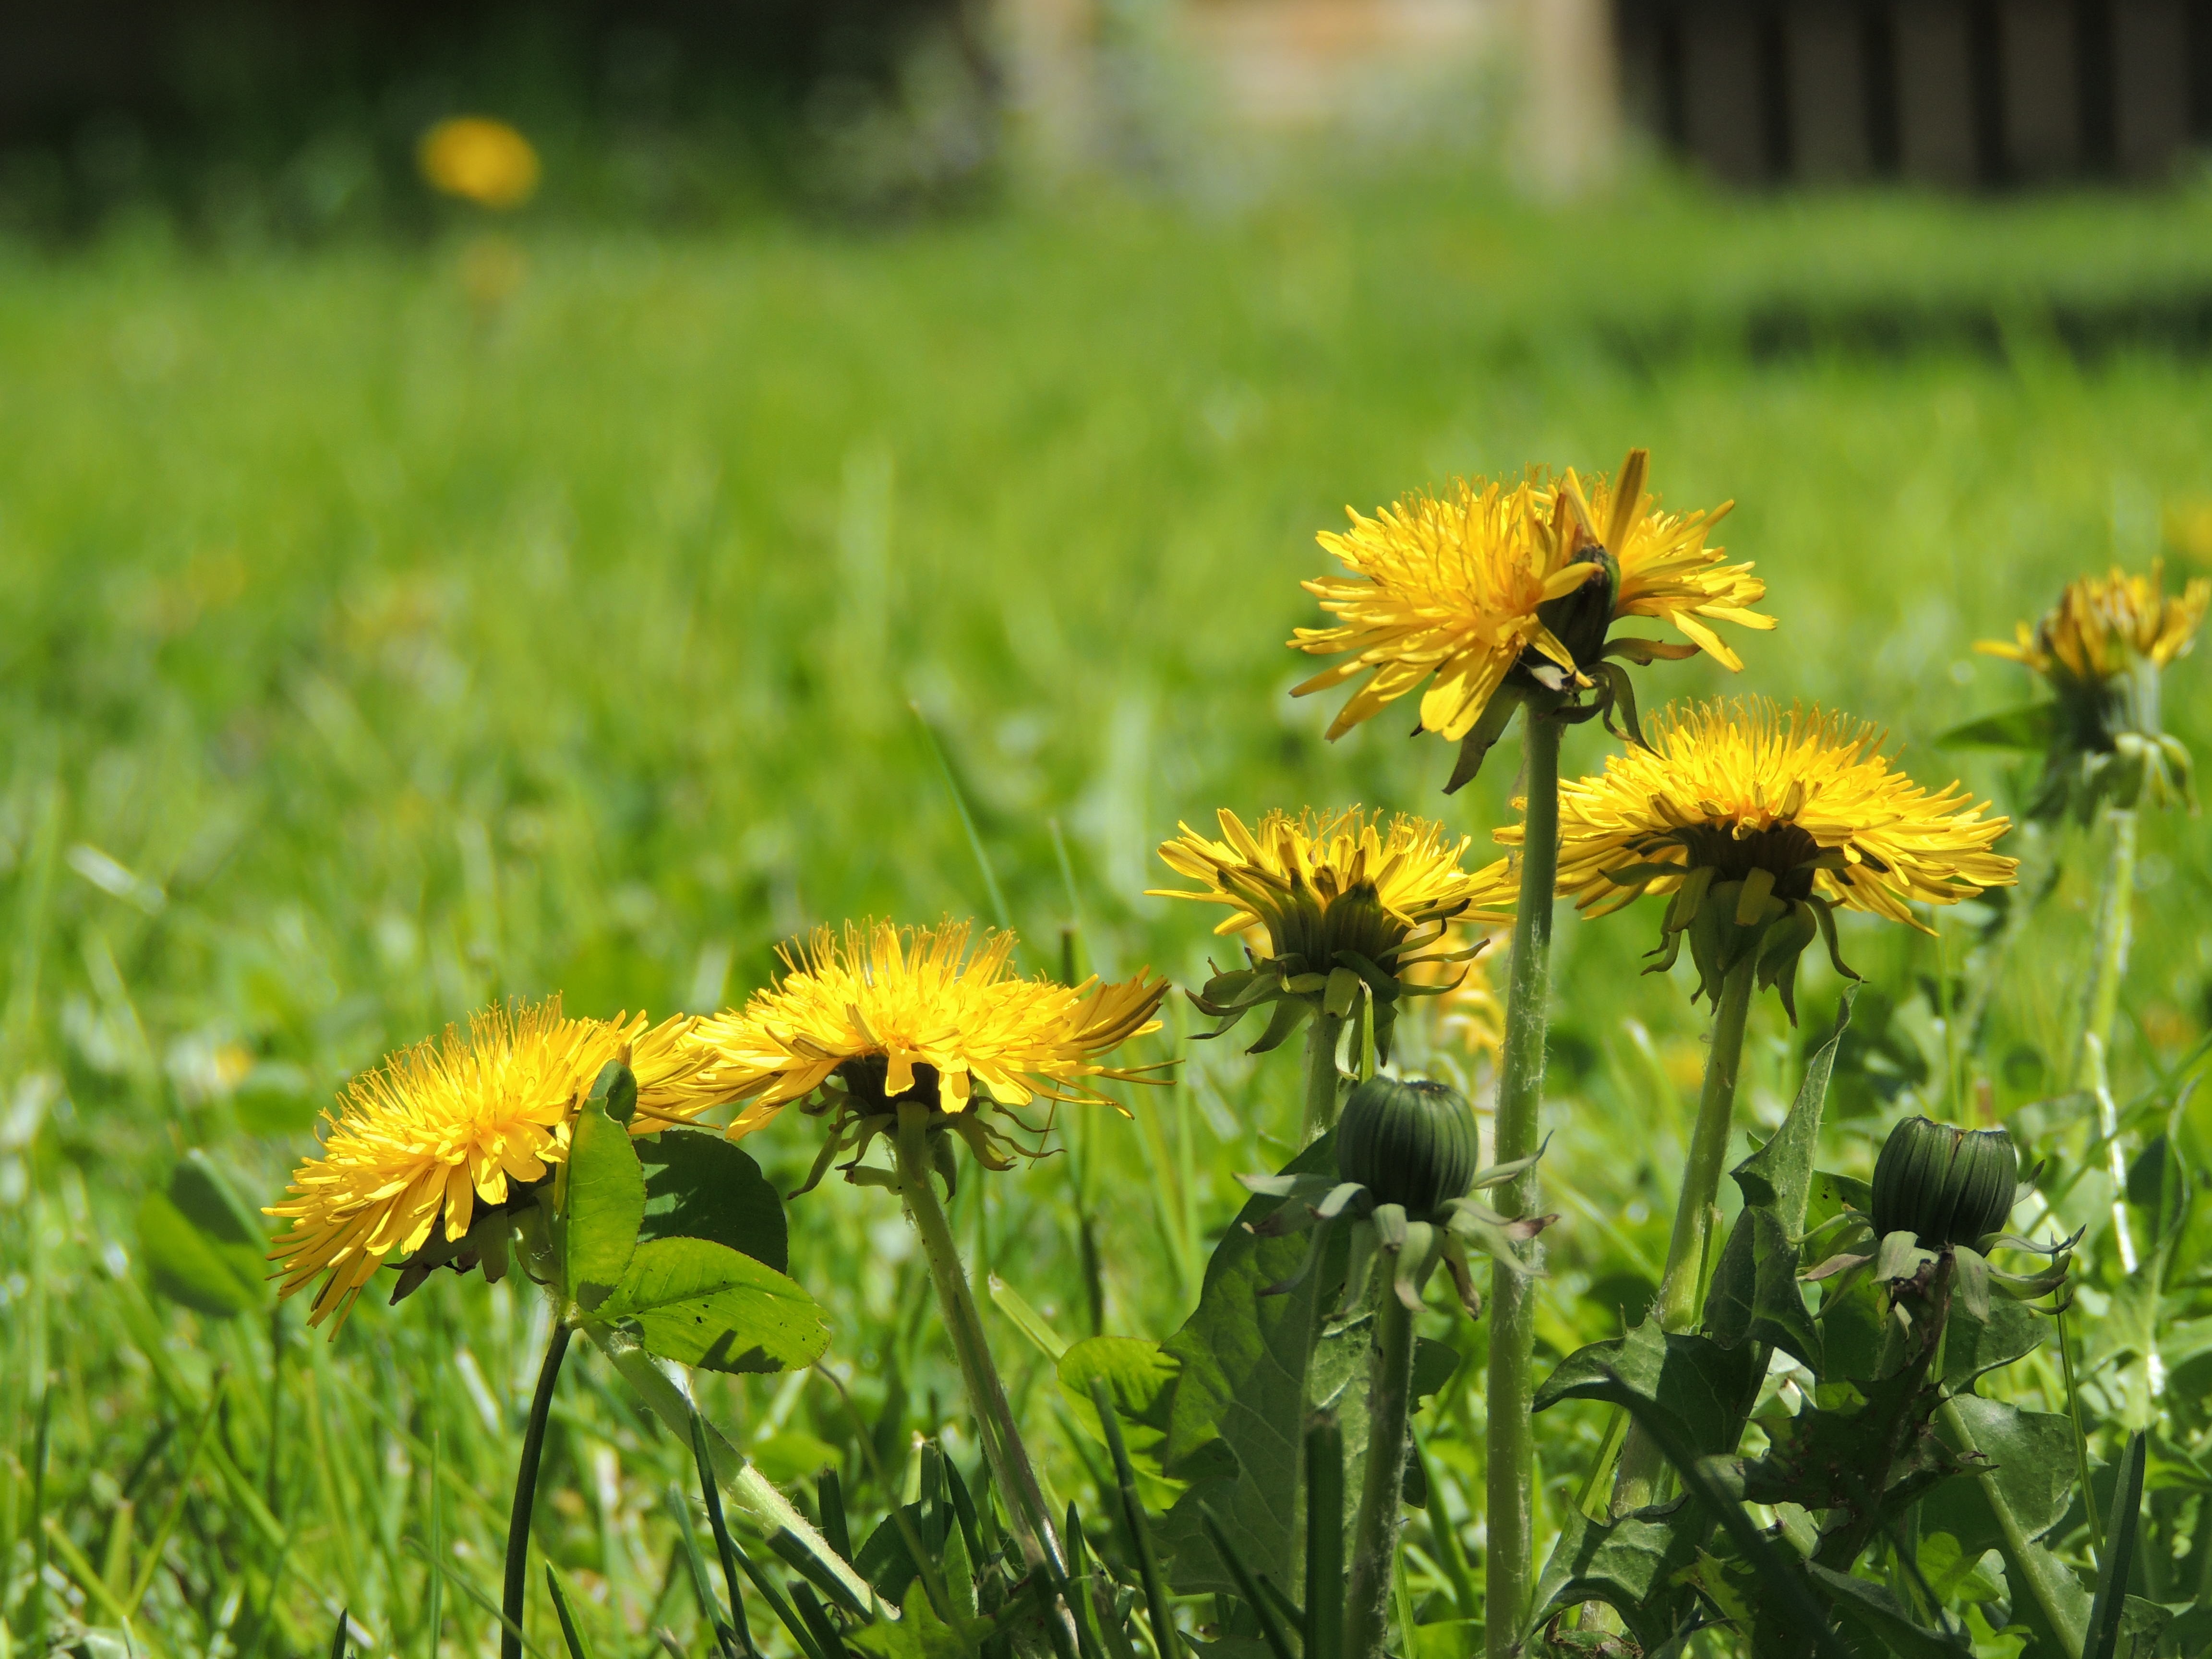
nature, grass, blossom, plant, field, lawn, meadow, dandelion, prairie, flower, bloom, spring, autumn, botany, yellow, garden, flora, fauna, wildflower, grassland, macro photography, flowering plant, daisy family, land plant